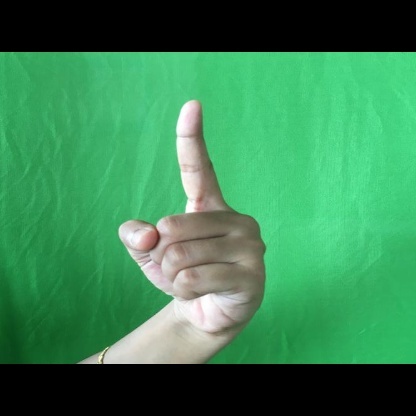
Mudra: Suchi